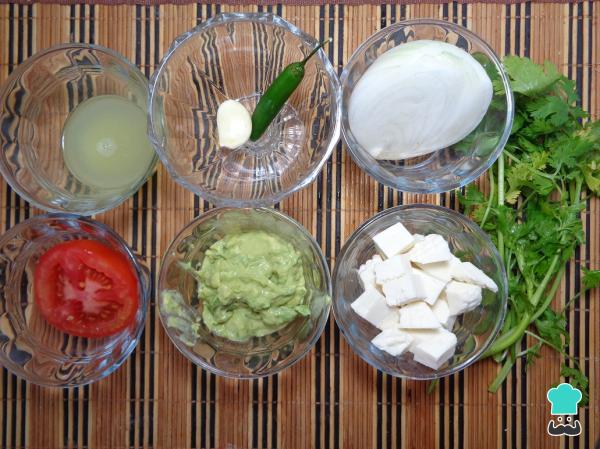
En la siguiente imagen podrás observar los ingredientes que necesitaremos para la preparación de estas increíbles y saludables tostadas de queso panela.